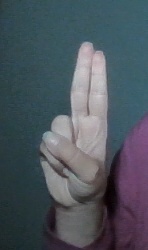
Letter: taa